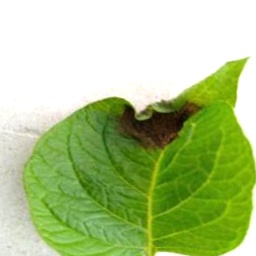
Etiqueta: Late Blight